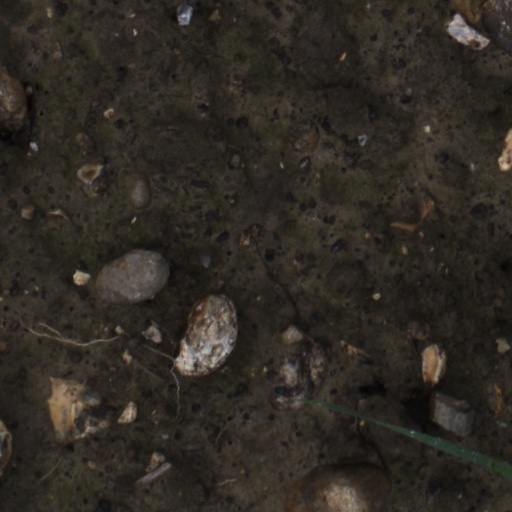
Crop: wheat